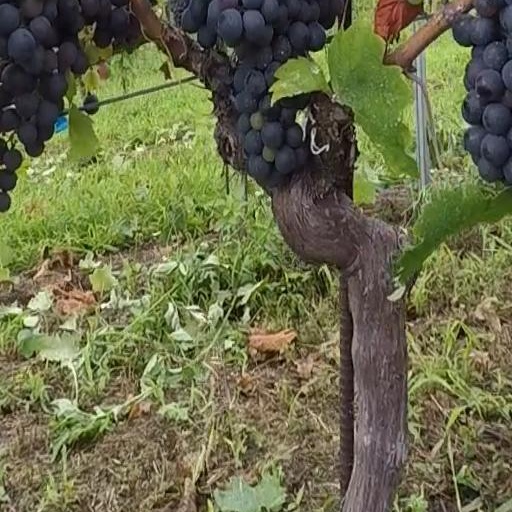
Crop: grape